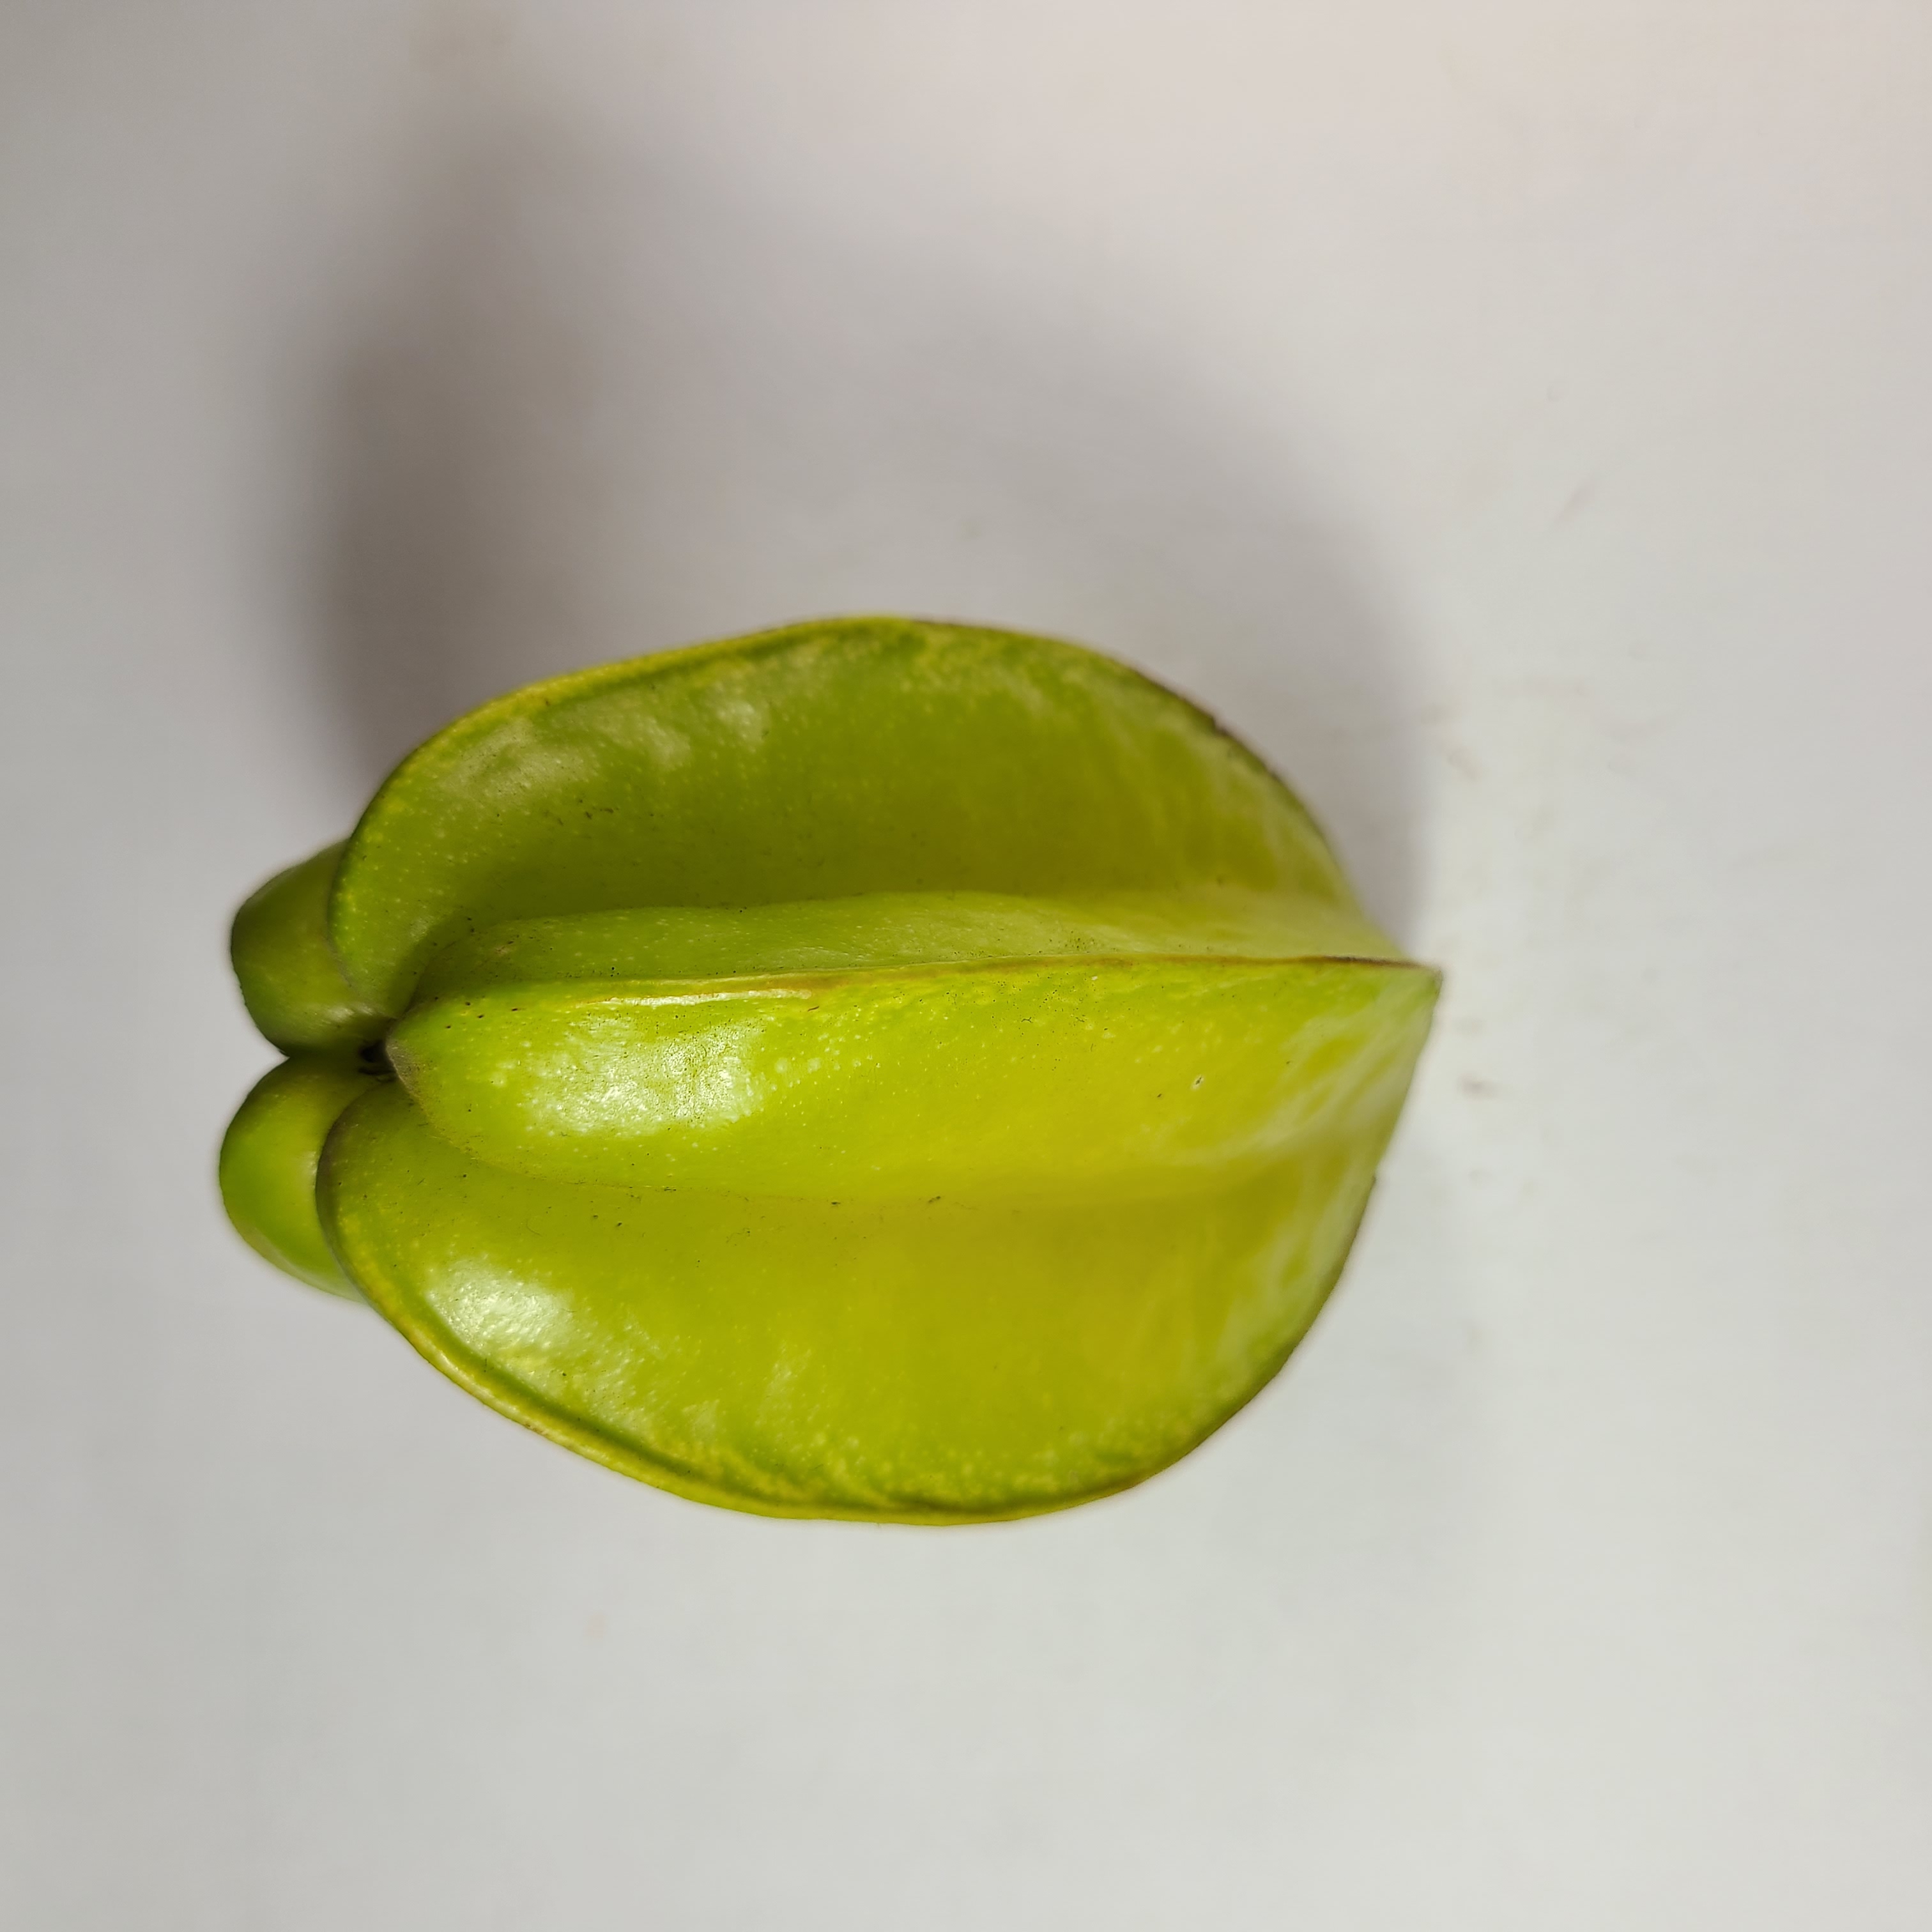
Label: Healthy Fruits